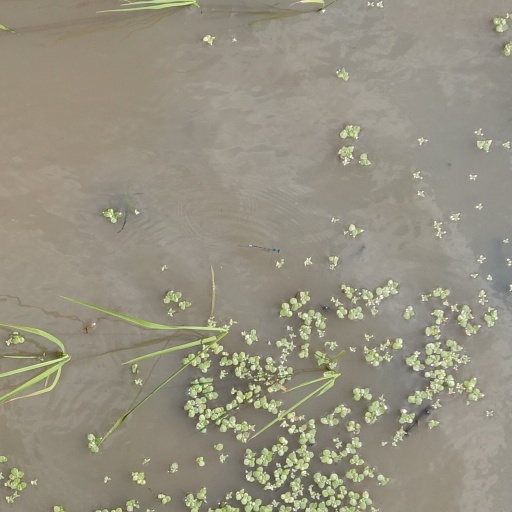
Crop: rice